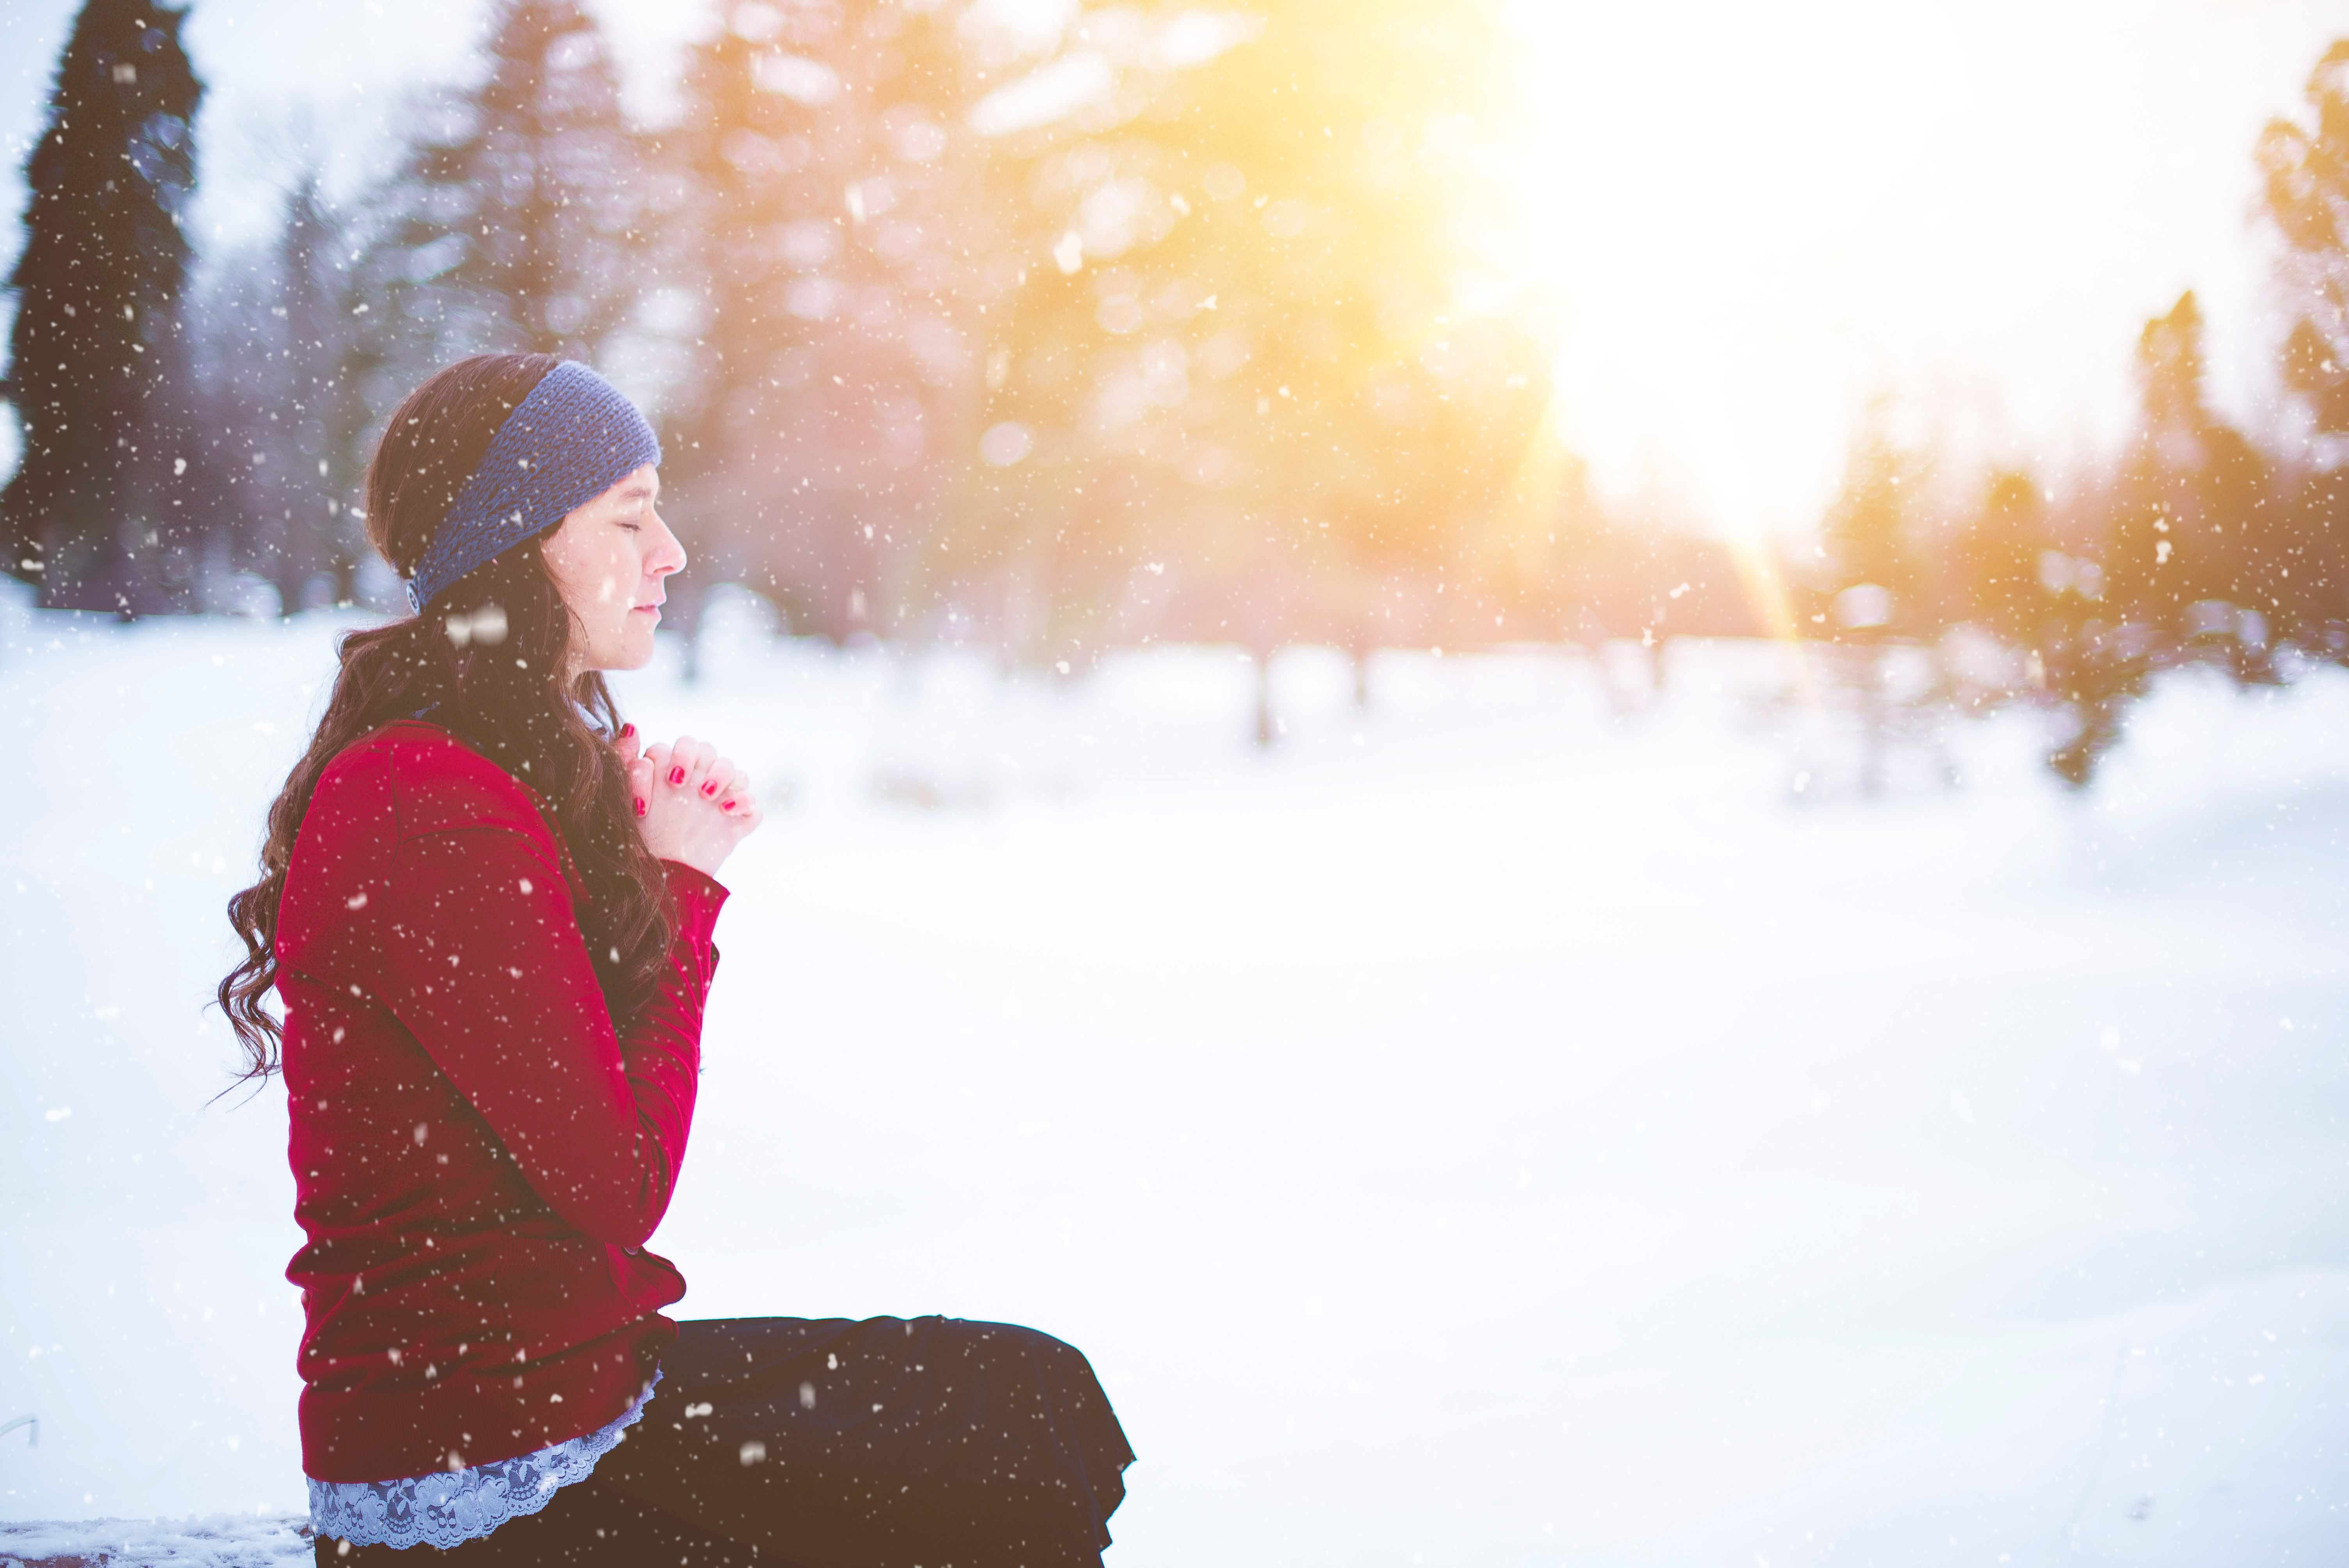
snow, winter, sunlight, morning, sitting, weather, season, praying, snowing, freezing